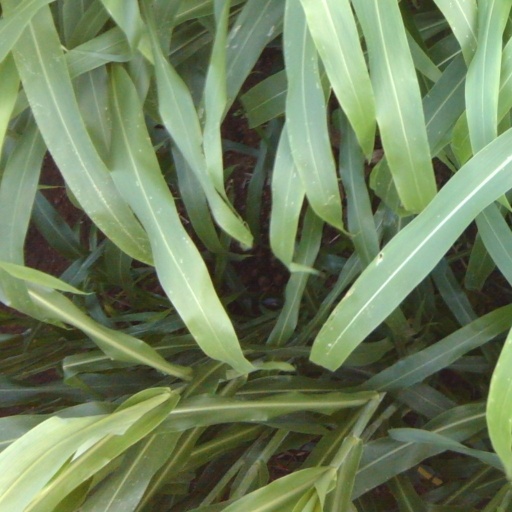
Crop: sorghum